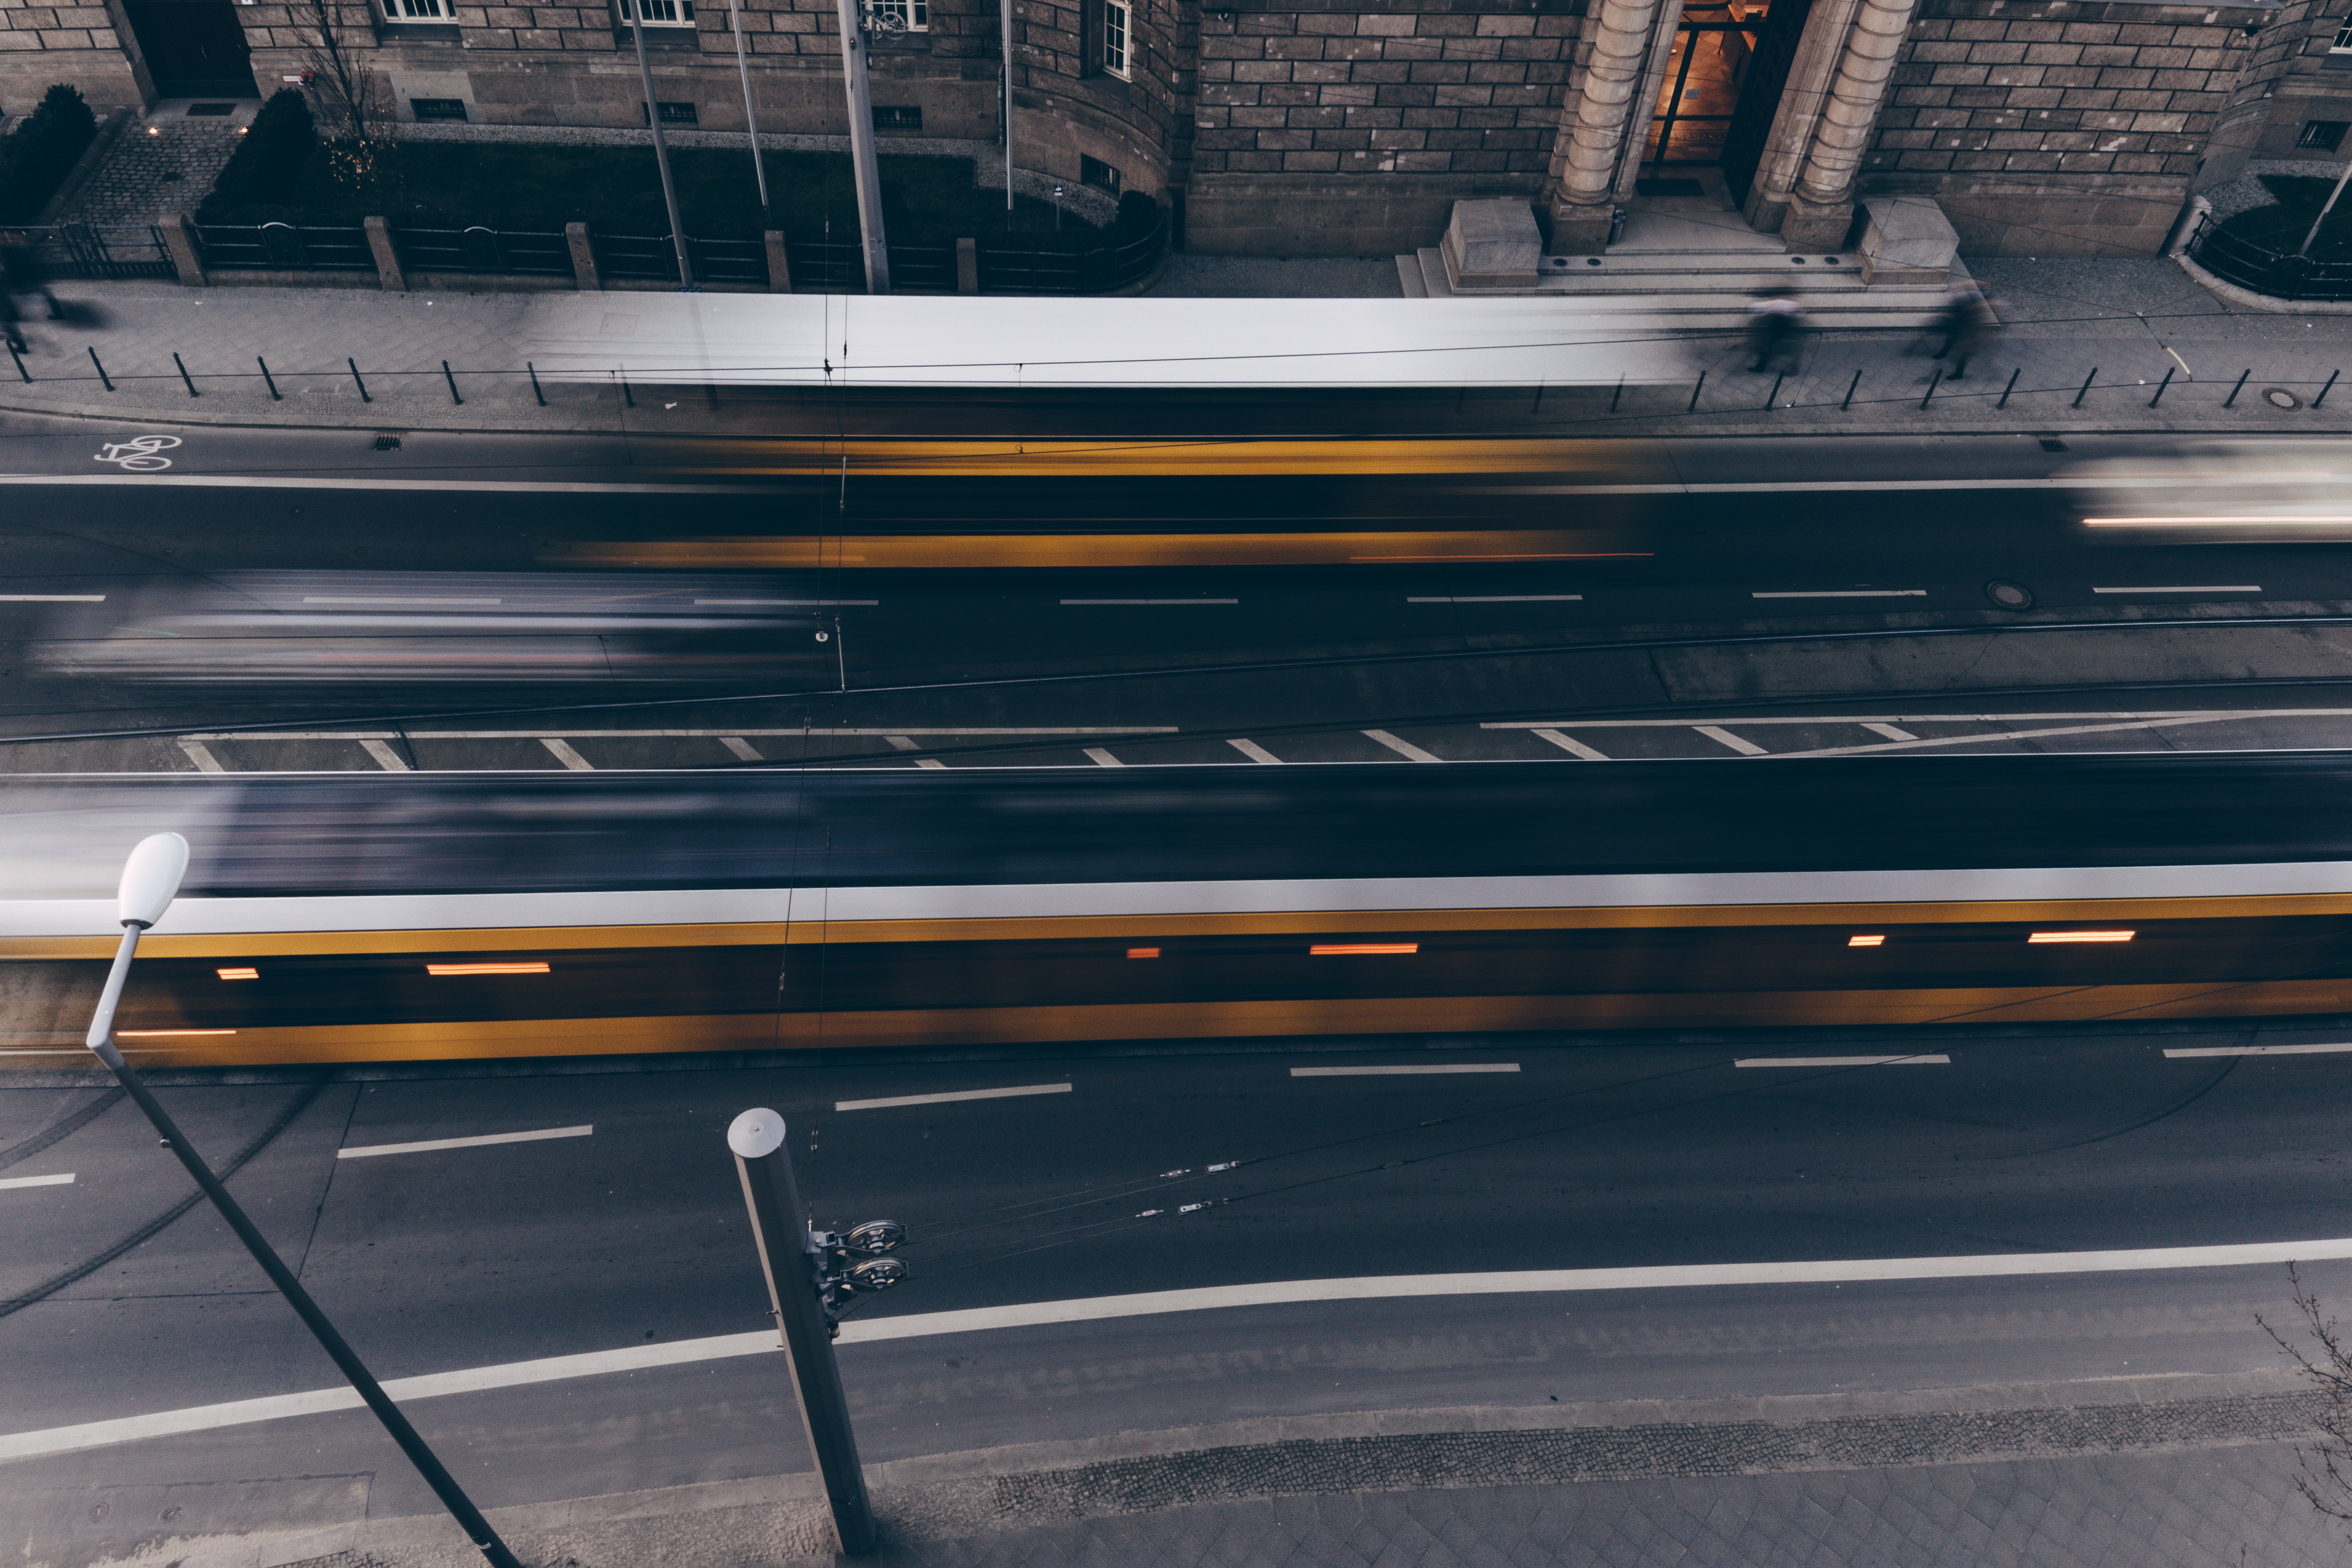
wood, boat, transport, vehicle, automotive exterior